Maixent Poitevin

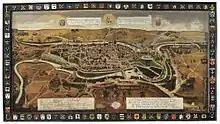
Landscape of Poitiers in 1569, besieged by the Protestant army of Gaspard de Coligny.

Maixent Poitevin (a.k.a. Maixent de La Bidollière), was a 16th Century French squire and jurist.